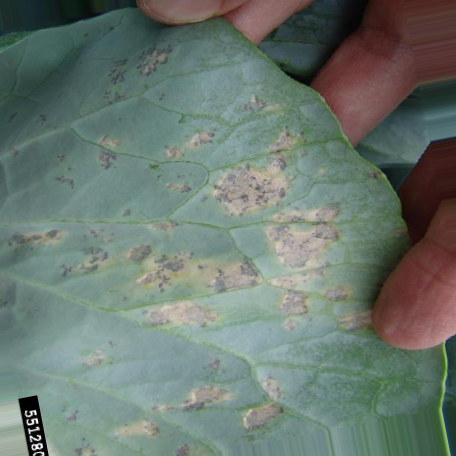
Label: Downy Mildew